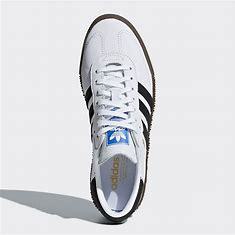
Brand: adidas
Model: originals Adidas Originals Sambarose